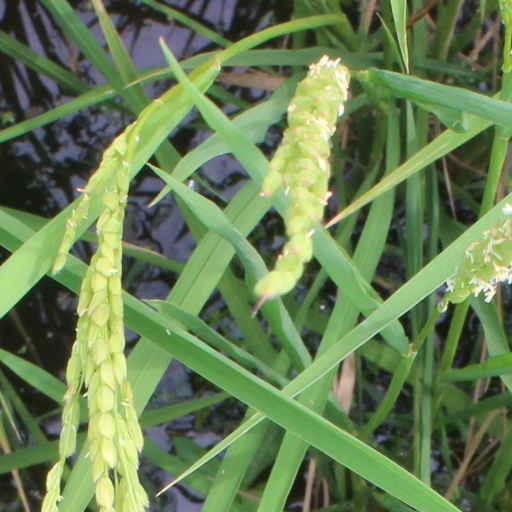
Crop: rice